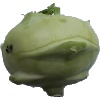
Label: Kohlrabi 1